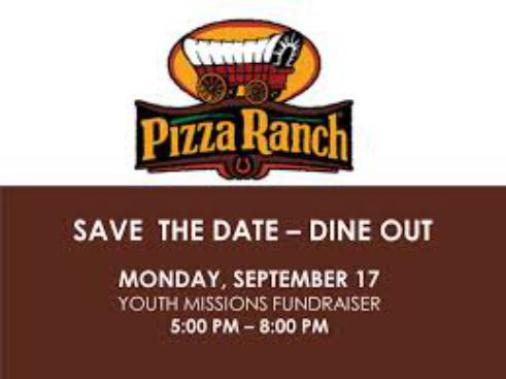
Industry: Food